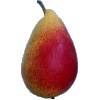
Label: Pear 2